William Sloane Coffin Sr.

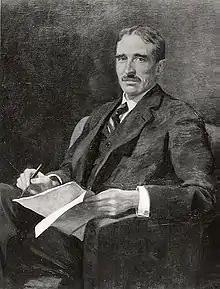
Posthumous portrait of Coffin by Ellen Emmet Rand, 1934

Coffin was born on April 15, 1879, in Manhattan, New York City to Edmund Coffin Jr. and Euphemia Sloane. His brother was Henry Sloane Coffin. He graduated from Yale College with a BA in 1900 and an MA in 1904.